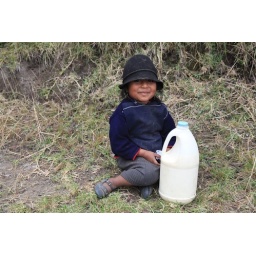
Little girl waiting for the milk truck in Ecuador